2010 Thai military crackdown

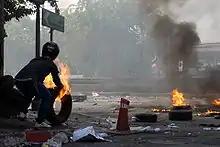
Rama IV Road during clashes, 15 May 2010

Just before 3:00 pm GMT on 14 May, Sky News reported that the death-toll from the latest fighting had risen to five, with 46 others wounded. People in Bangkok claimed that the area has descended into a war zone as the two sides battled for control. During the clashes, France 24 journalist Nelson Rand was "gravely wounded" by bullets from a Thai Army assault rifle, although who actually used the weapon is still unknown. On Friday night, several grenade explosions were heard from a nearby shopping centre and municipal railway station in the up-scale shopping area.